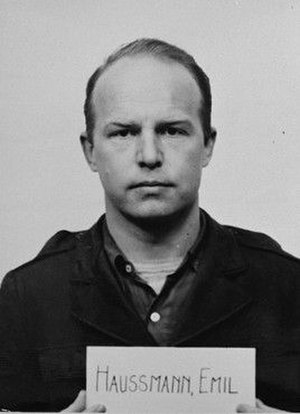
Einsatzgruppenretssagen / Åtalade
Einsatzgruppenretssagen, officielt kaldet The United States of America vs. Otto Ohlendorf, et. al., var en krigsforbryderretssag, der fandt sted i Nürnberg mellem den 29. september 1947 og den 10. april 1948.